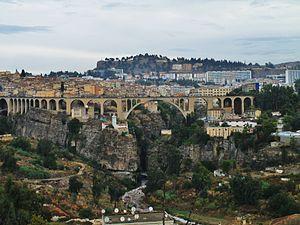
Le pont de Sidi Rached a Constantine
Constantine, est une commune du nord-est de l'Algérie, chef-lieu de la wilaya de Constantine. Comptant plus de 448 000 habitants, cette métropole est la troisième ville la plus peuplée du pays. Le Grand Constantine s'étale sur un rayon d'une quinzaine de kilomètres sous forme d'une agglomération comprenant une ville mère et une série de satellites. L'agglomération de Constantine comptait 943 112 habitants en 2015, dont seulement 54 % habitent dans la commune de Constantine.